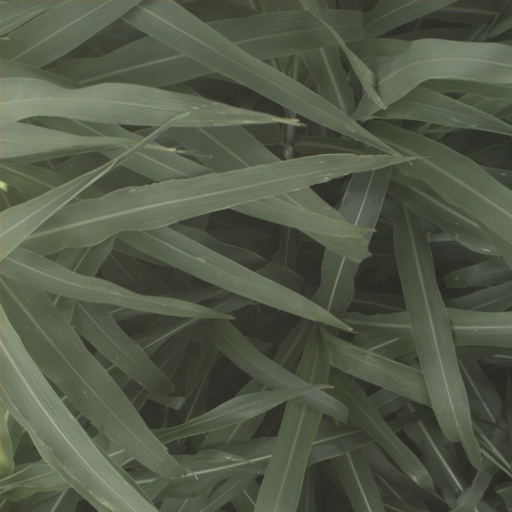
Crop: sorghum